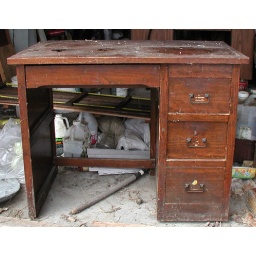
old desk in garage. Solid wood except plywood drawer bottoms. Good shape aside from the finish.